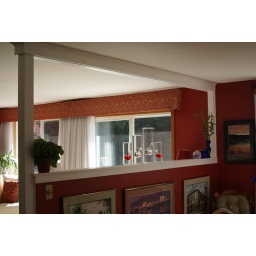
painted the window sills and removed the spindles in that half wall